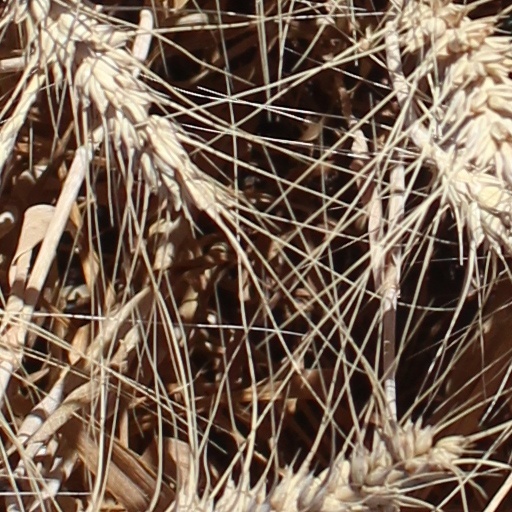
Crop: wheat